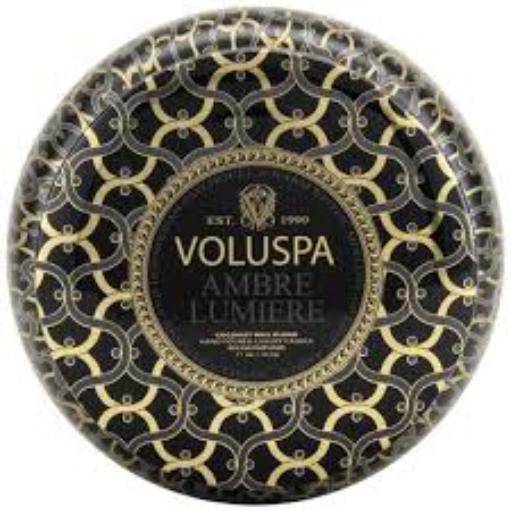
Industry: Necessities